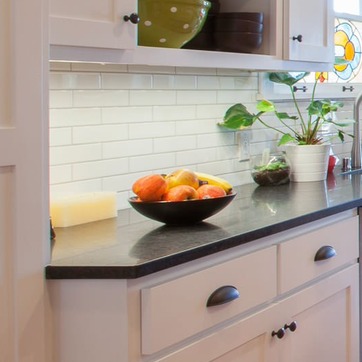
Material: food